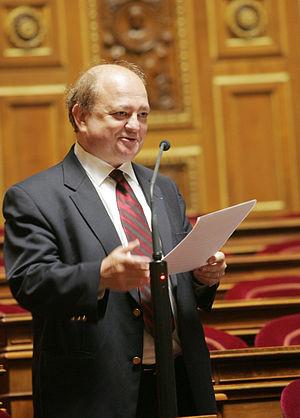
Jean Besson dans l'hémicycle du Sénat en 2007
Jean Besson, né le 1ᵉʳ juillet 1948 à Valréas, est un homme politique français. Marié avec Annick Perrault et père de trois enfants.